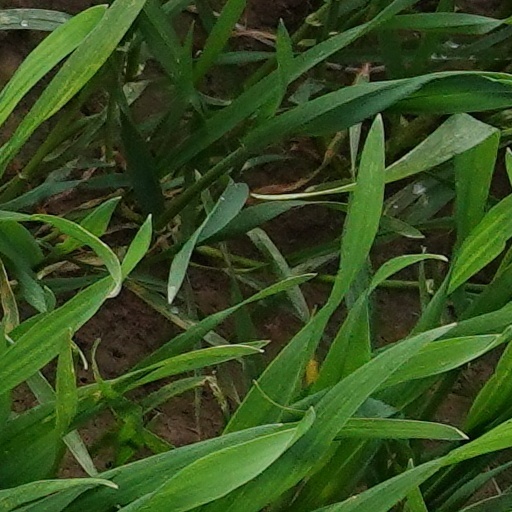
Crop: wheat